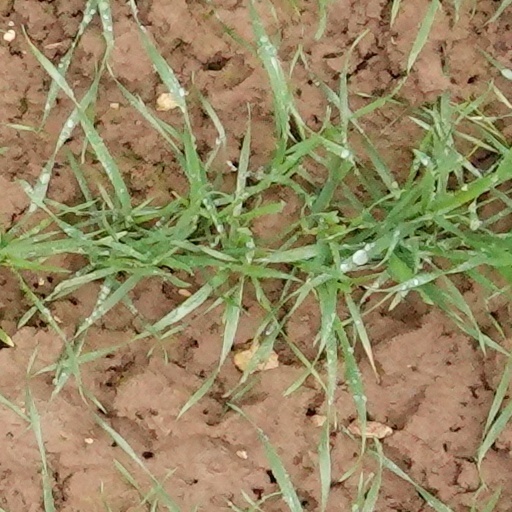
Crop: wheat